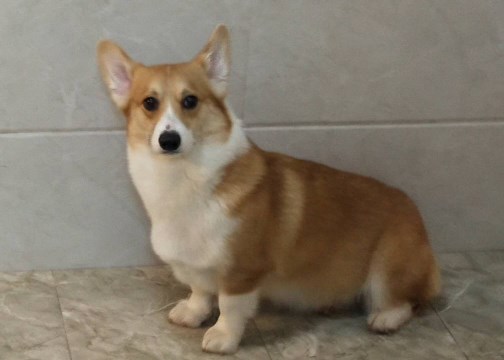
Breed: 2909-n000116-Cardigan